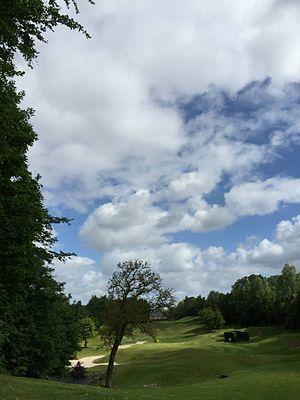
Golf de Sept Fontaines by GdML
Le golf de Sept Fontaines, à cheval sur la frontière linguistique belge, est un parcours de golf situé dans la commune de Braine-l'Alleud dans le Brabant wallon.